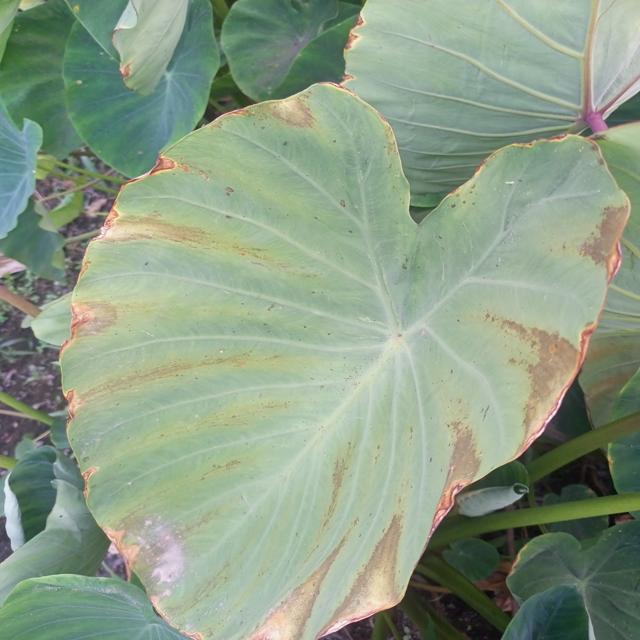
Label: Mid_Blight